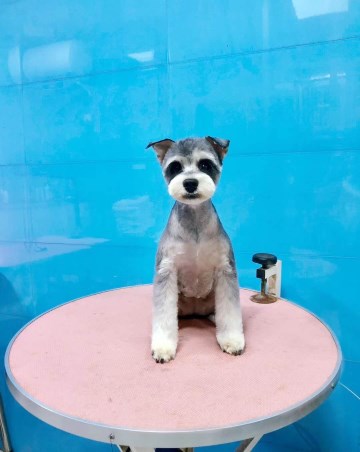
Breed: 2342-n000102-miniature_schnauzer